Manhasset, New York

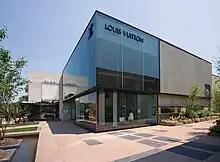
The Louis Vuitton store at Americana Manhasset

The Americana Manhasset mall opened in 1956, and is located on Manhasset's Miracle Mile.